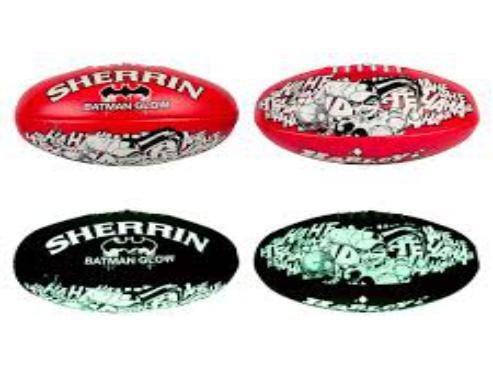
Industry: Sports